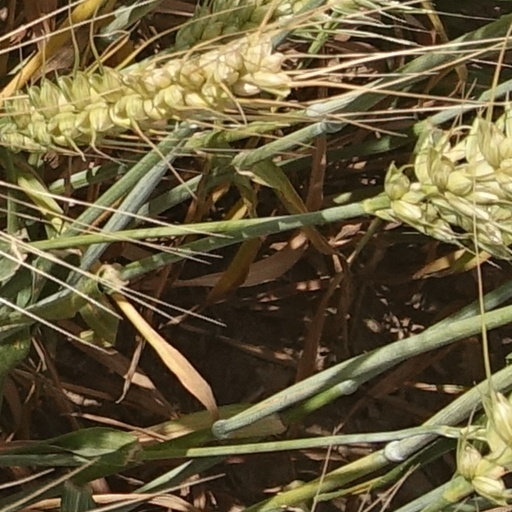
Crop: wheat